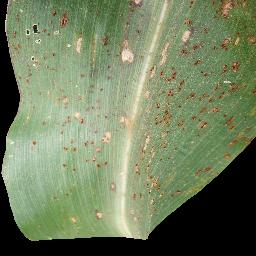
Label: Corn___Common_rust